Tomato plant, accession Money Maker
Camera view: horizontal (90 deg, fisheye); turntable rotation: 120 degrees
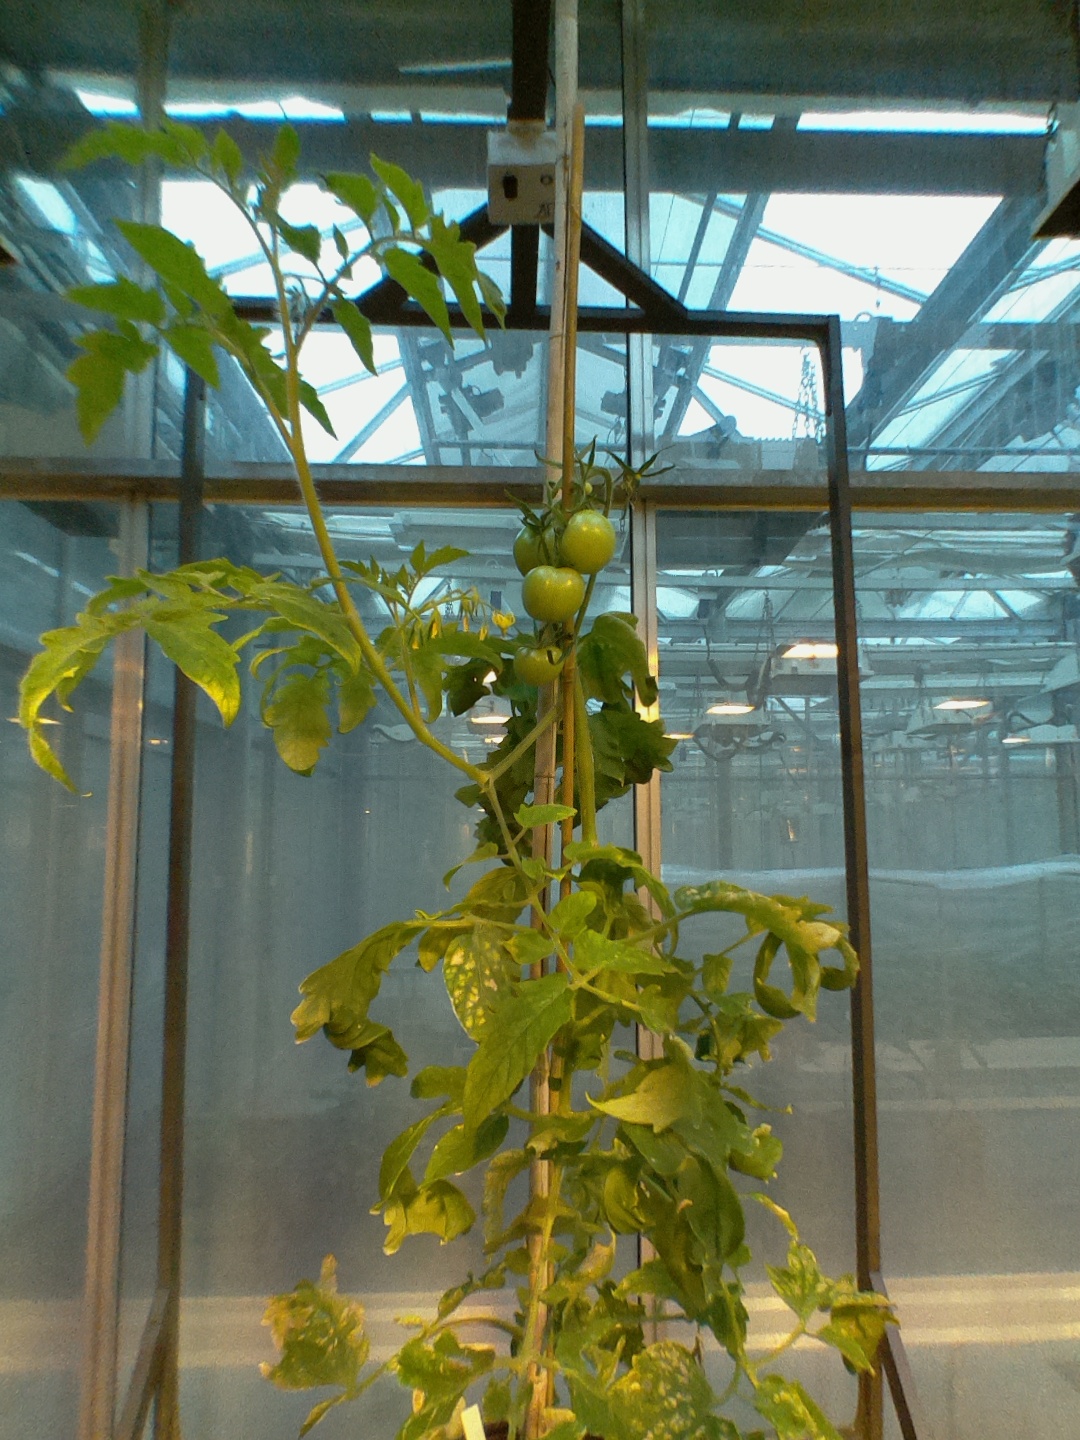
BBCH growth stage 75: 50%-60% of final fruit size